Tessa Virtue

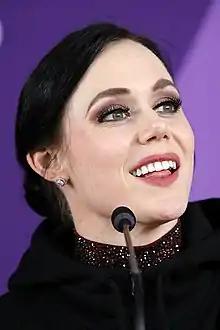
Virtue at the 2018 Winter Olympics

Tessa Jane McCormick Virtue (born May 17, 1989) is a Canadian retired ice dancer. With ice dance partner Scott Moir, she is the 2010 and 2018 Olympic champion, the 2014 Olympic silver medallist, a three-time World champion (2010, 2012, 2017), a three-time Four Continents champion (2008, 2012, 2017), the 2016–17 Grand Prix Final champion, an eight-time Canadian National champion (2008–2010, 2012–2014, 2017–2018), the 2006 World Junior champion and the 2006 Junior Grand Prix gold medallists. Virtue and Moir are also the 2018 Olympic gold medallists in the team event and the 2014 Olympic silver medallists in the team event. Upon winning their third Olympic gold they became the most decorated Olympic figure skaters of all time. Widely regarded as one of the greatest ice dance teams of all time, they are the only ice dancers in history to achieve a Super Slam, having won all major international competitions in their senior and junior careers. Virtue and Moir are holders of the world record score for the now-defunct original dance.